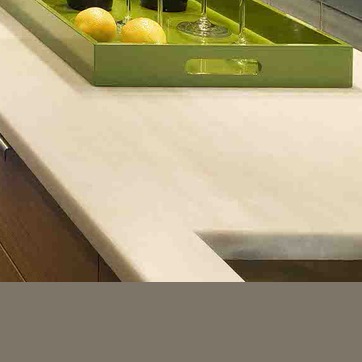
Material: polishedstone